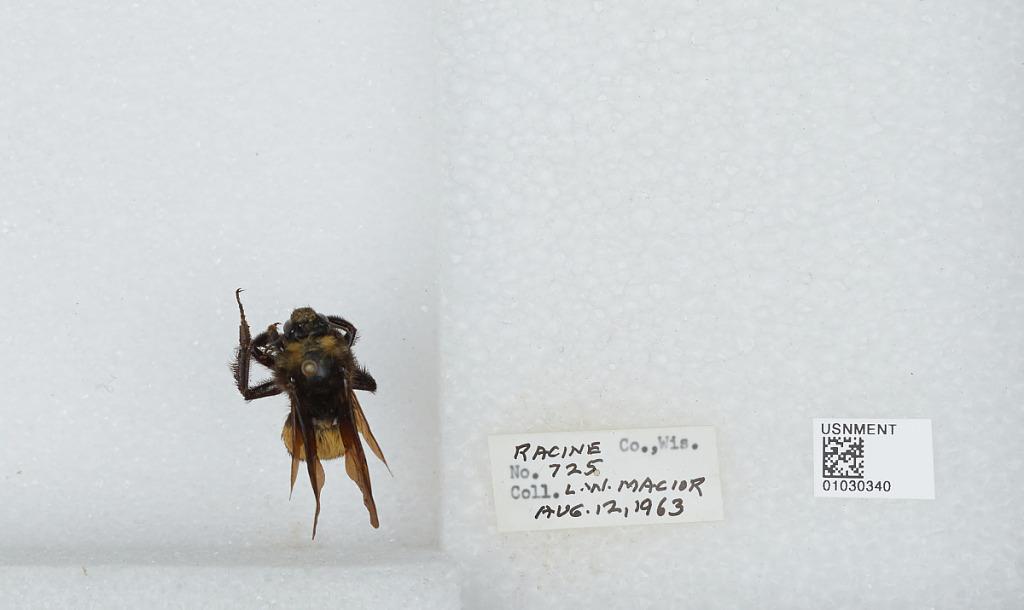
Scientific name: Bombus (Fervidobombus) pensylvanicus pensylvanicus (De Geer)
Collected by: L. Macior
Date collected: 1963-8-12
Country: United States
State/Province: Wisconsin
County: Racine
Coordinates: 42.78, -87.76